Morane-Saulnier M.S.406

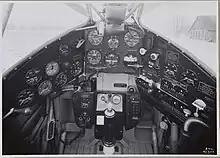
Aircraft cockpit instruments (Swiss D.3800 variant)

During the late 1930s, there was a growing perception that a major conflict between Germany and France was not only looming but increasingly unavoidable. As part of its rearmament, the French Air Force placed an order for 1,000 M.S406 airframes during March 1938. Morane-Saulnier was unable to produce anywhere near this number at their own factory, thus a second assembly line was established at the nationalized factories of SNCAO at St. Nazaire in order to produce the type. In April 1937, an initial order for 50 SNCAO-built M.S.406 fighters was placed; in August 1937, a follow-up order for 80 aircraft was issued. In April 1938, as a component of the French Air Force's "Plan V", a large order for 825 M.S.406 was placed with the various nationalised French aircraft industries.